St. Regis Falls, New York

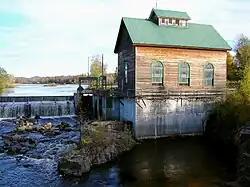
St. Regis River in St. Regis Falls

St. Regis Falls is located at the northern end of the town of Waverly, along the north side of the St. Regis River, a tributary of the St. Lawrence River. The falls for which the community is named are on the river at the western end of town. According to the United States Census Bureau, the CDP has a total area of , all land.